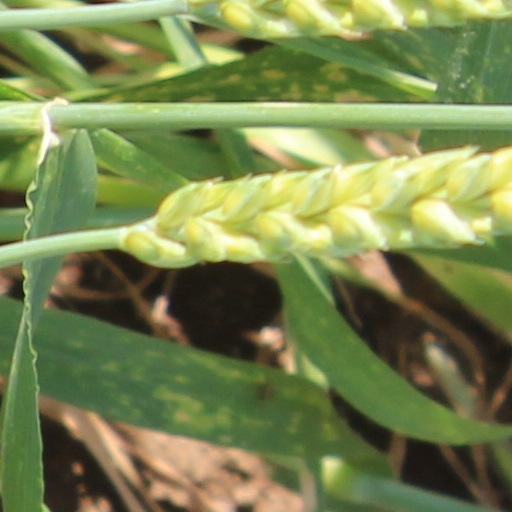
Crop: wheat